Sub-great bass recorder

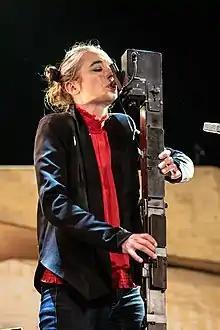

The sub-great bass recorder is a large recorder in the key of C. Larger still is the sub-sub great bass, also in the key of C. Additional large recorders include the contra bass and sub contra bass, both of which are in the key of F.